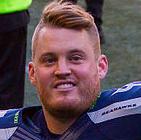
Age: 27